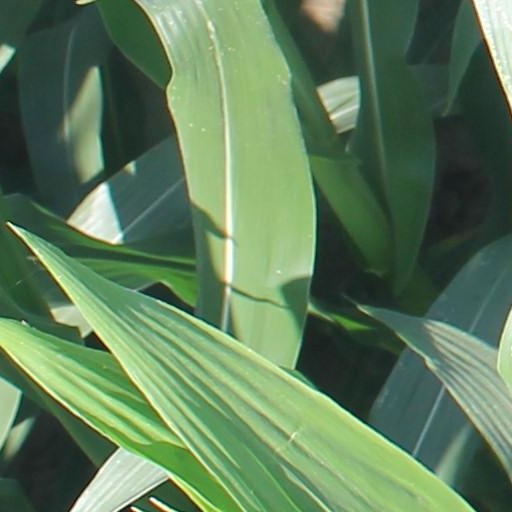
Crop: maize; corn